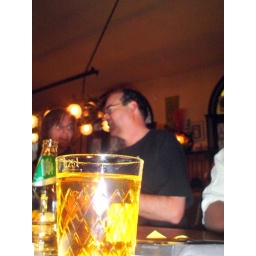
Skyring over a glass of apple wine